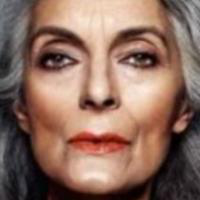
Age group: age 66-80